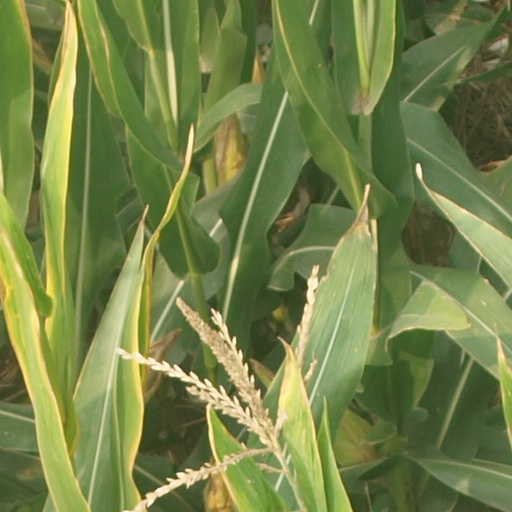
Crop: maize; corn